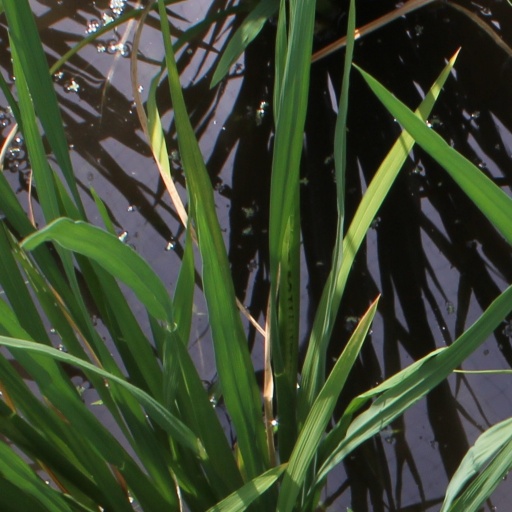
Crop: rice